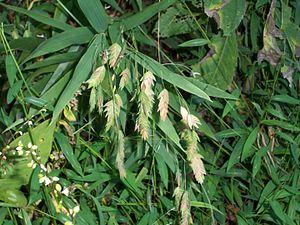
Chasmanthium est un genre végétal de la famille des Poaceae.
Chasmanthium latifolium est une espèce de plantes monocotylédones de la famille des Poaceae, sous-famille des Panicoideae, originaire d'Amérique du Nord.